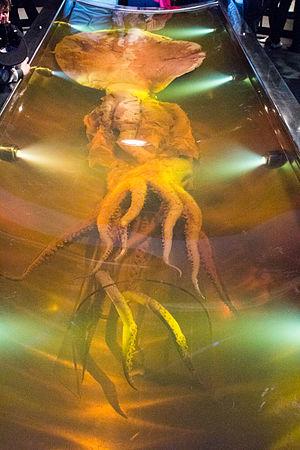
Les calmars de verre ou cranchiidés forment une famille de céphalopodes décapodes.